Buddhist rock carving in Manglawar

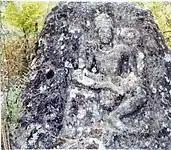
Jahan Abad -2 Stupa, Shakhorai Manglawar

This rock relief is situated on the east of Jahan Abad-1, lies in the middle of orchard of apple. It reveals an Avalokiteśvara in in pensive mood of a high seat. His right hand rests on his right, while his left one on his right, while his left one his thigh holding a lotus flower (full-blown). He wears a prominent head-dress and a necklace. The rock has thick layer of patina, which made much of the details illegible.